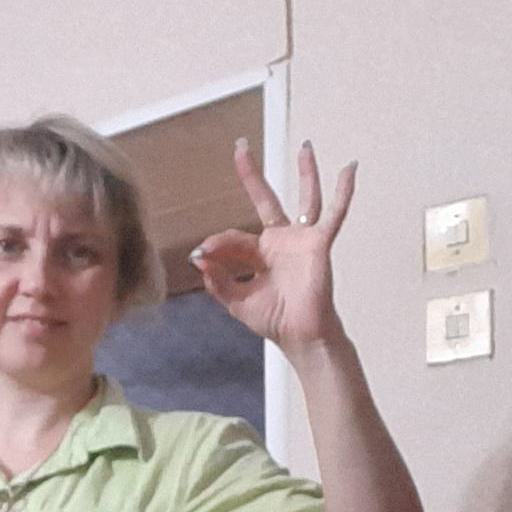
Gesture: ok